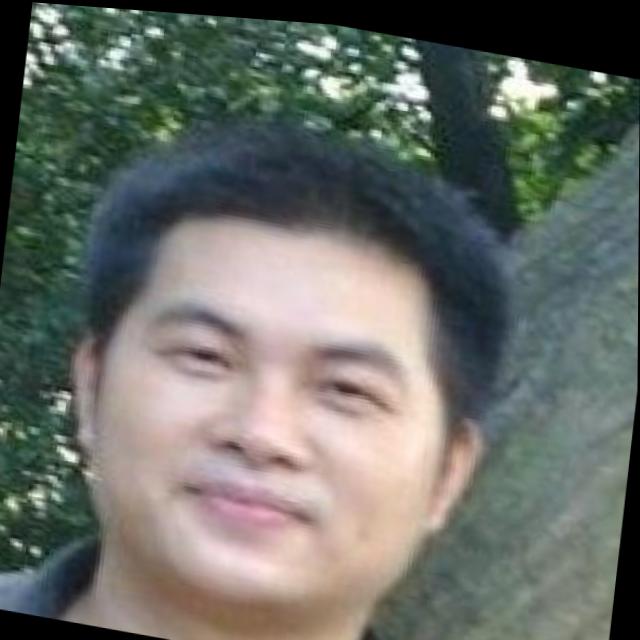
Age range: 21-44